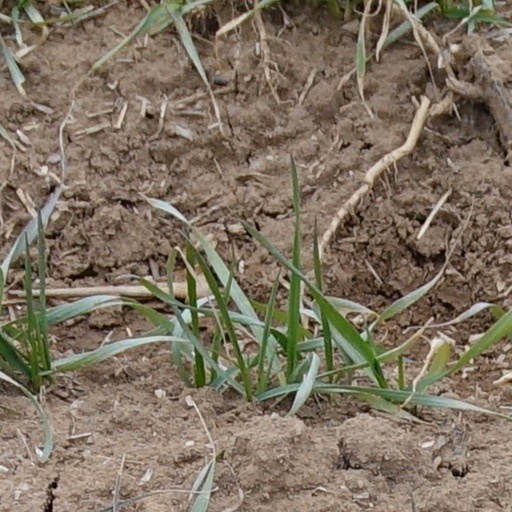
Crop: wheat